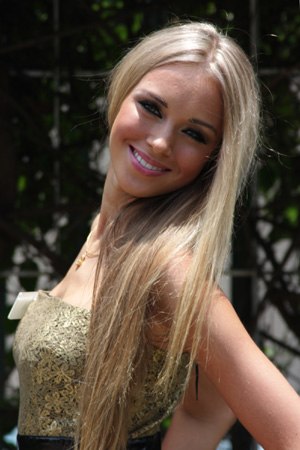
Miss Rusland / Vinderer før Anden verdenskrig
Xenia Suchinowa, Miss Rusland 2007
Miss Rusland er en national russisk skønhedskonkurrence for ugifte kvinder. Konkurrencen har været afholdt siden 1927, under forskellige navne og med nogle afbrud.